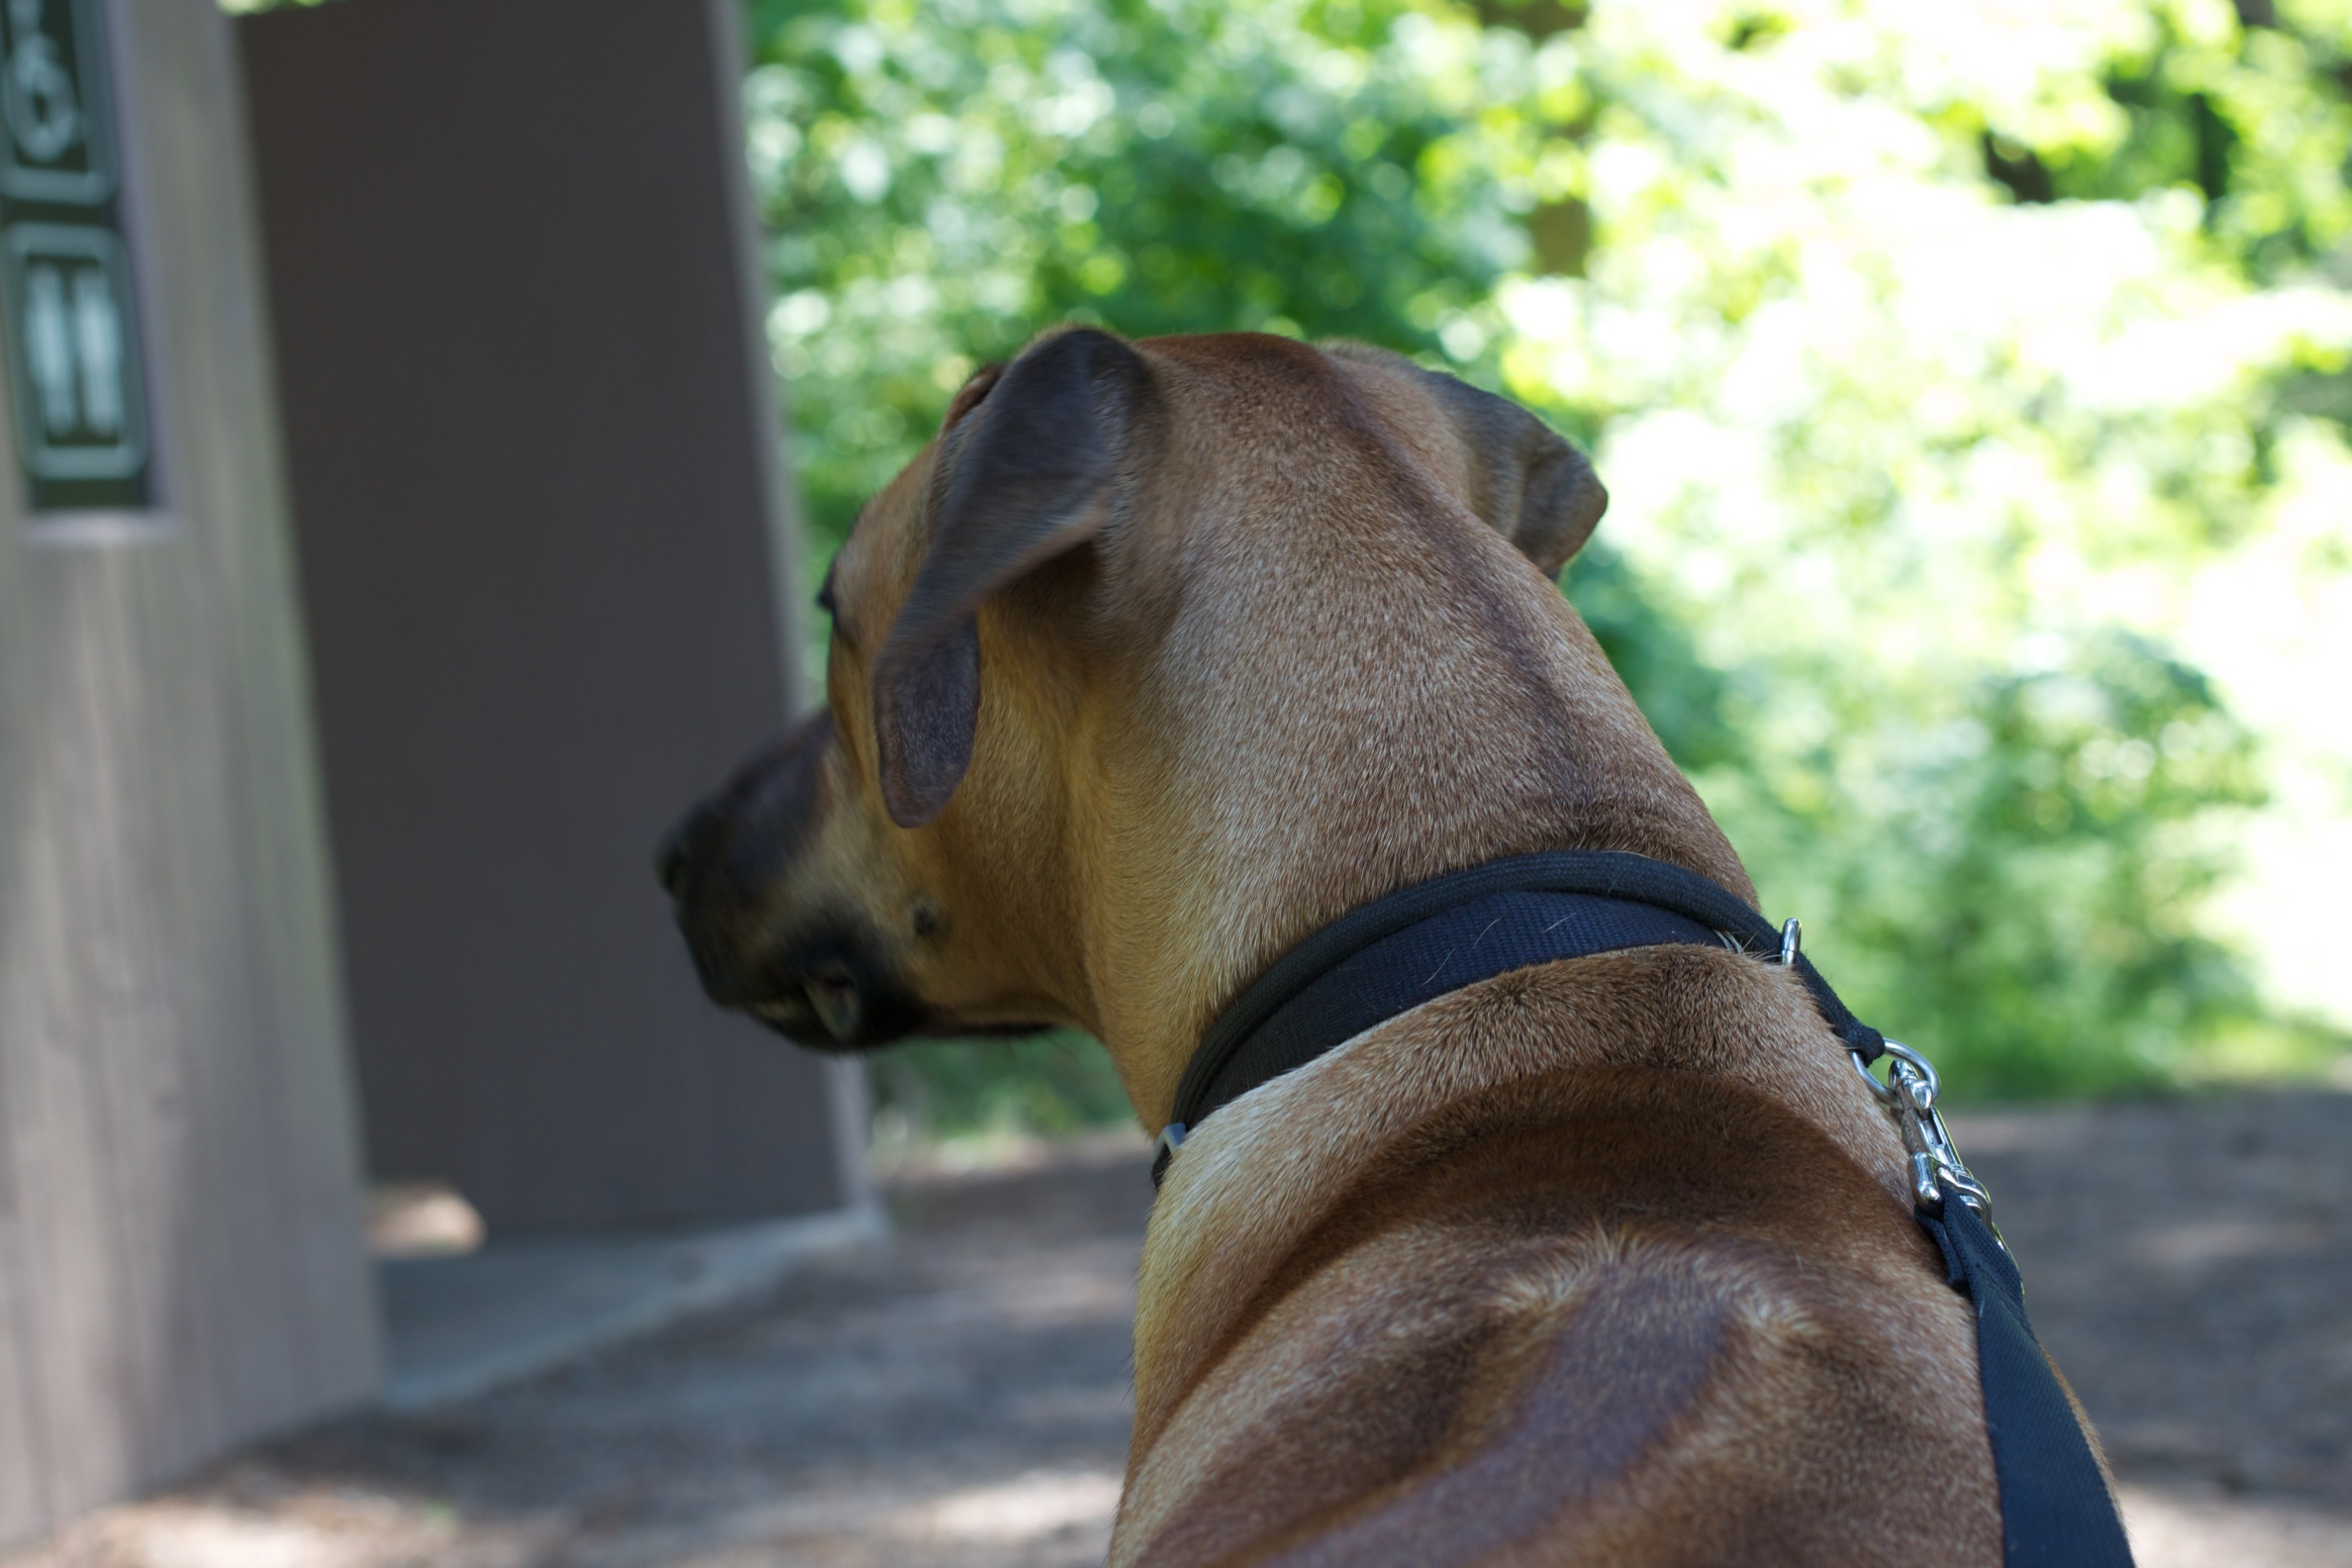
puppy, dog, mammal, vertebrate, odyssey, idaho, dog like mammal